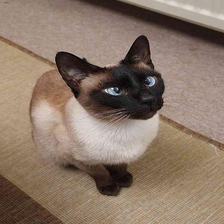
Species: cat
Breed: Siamese